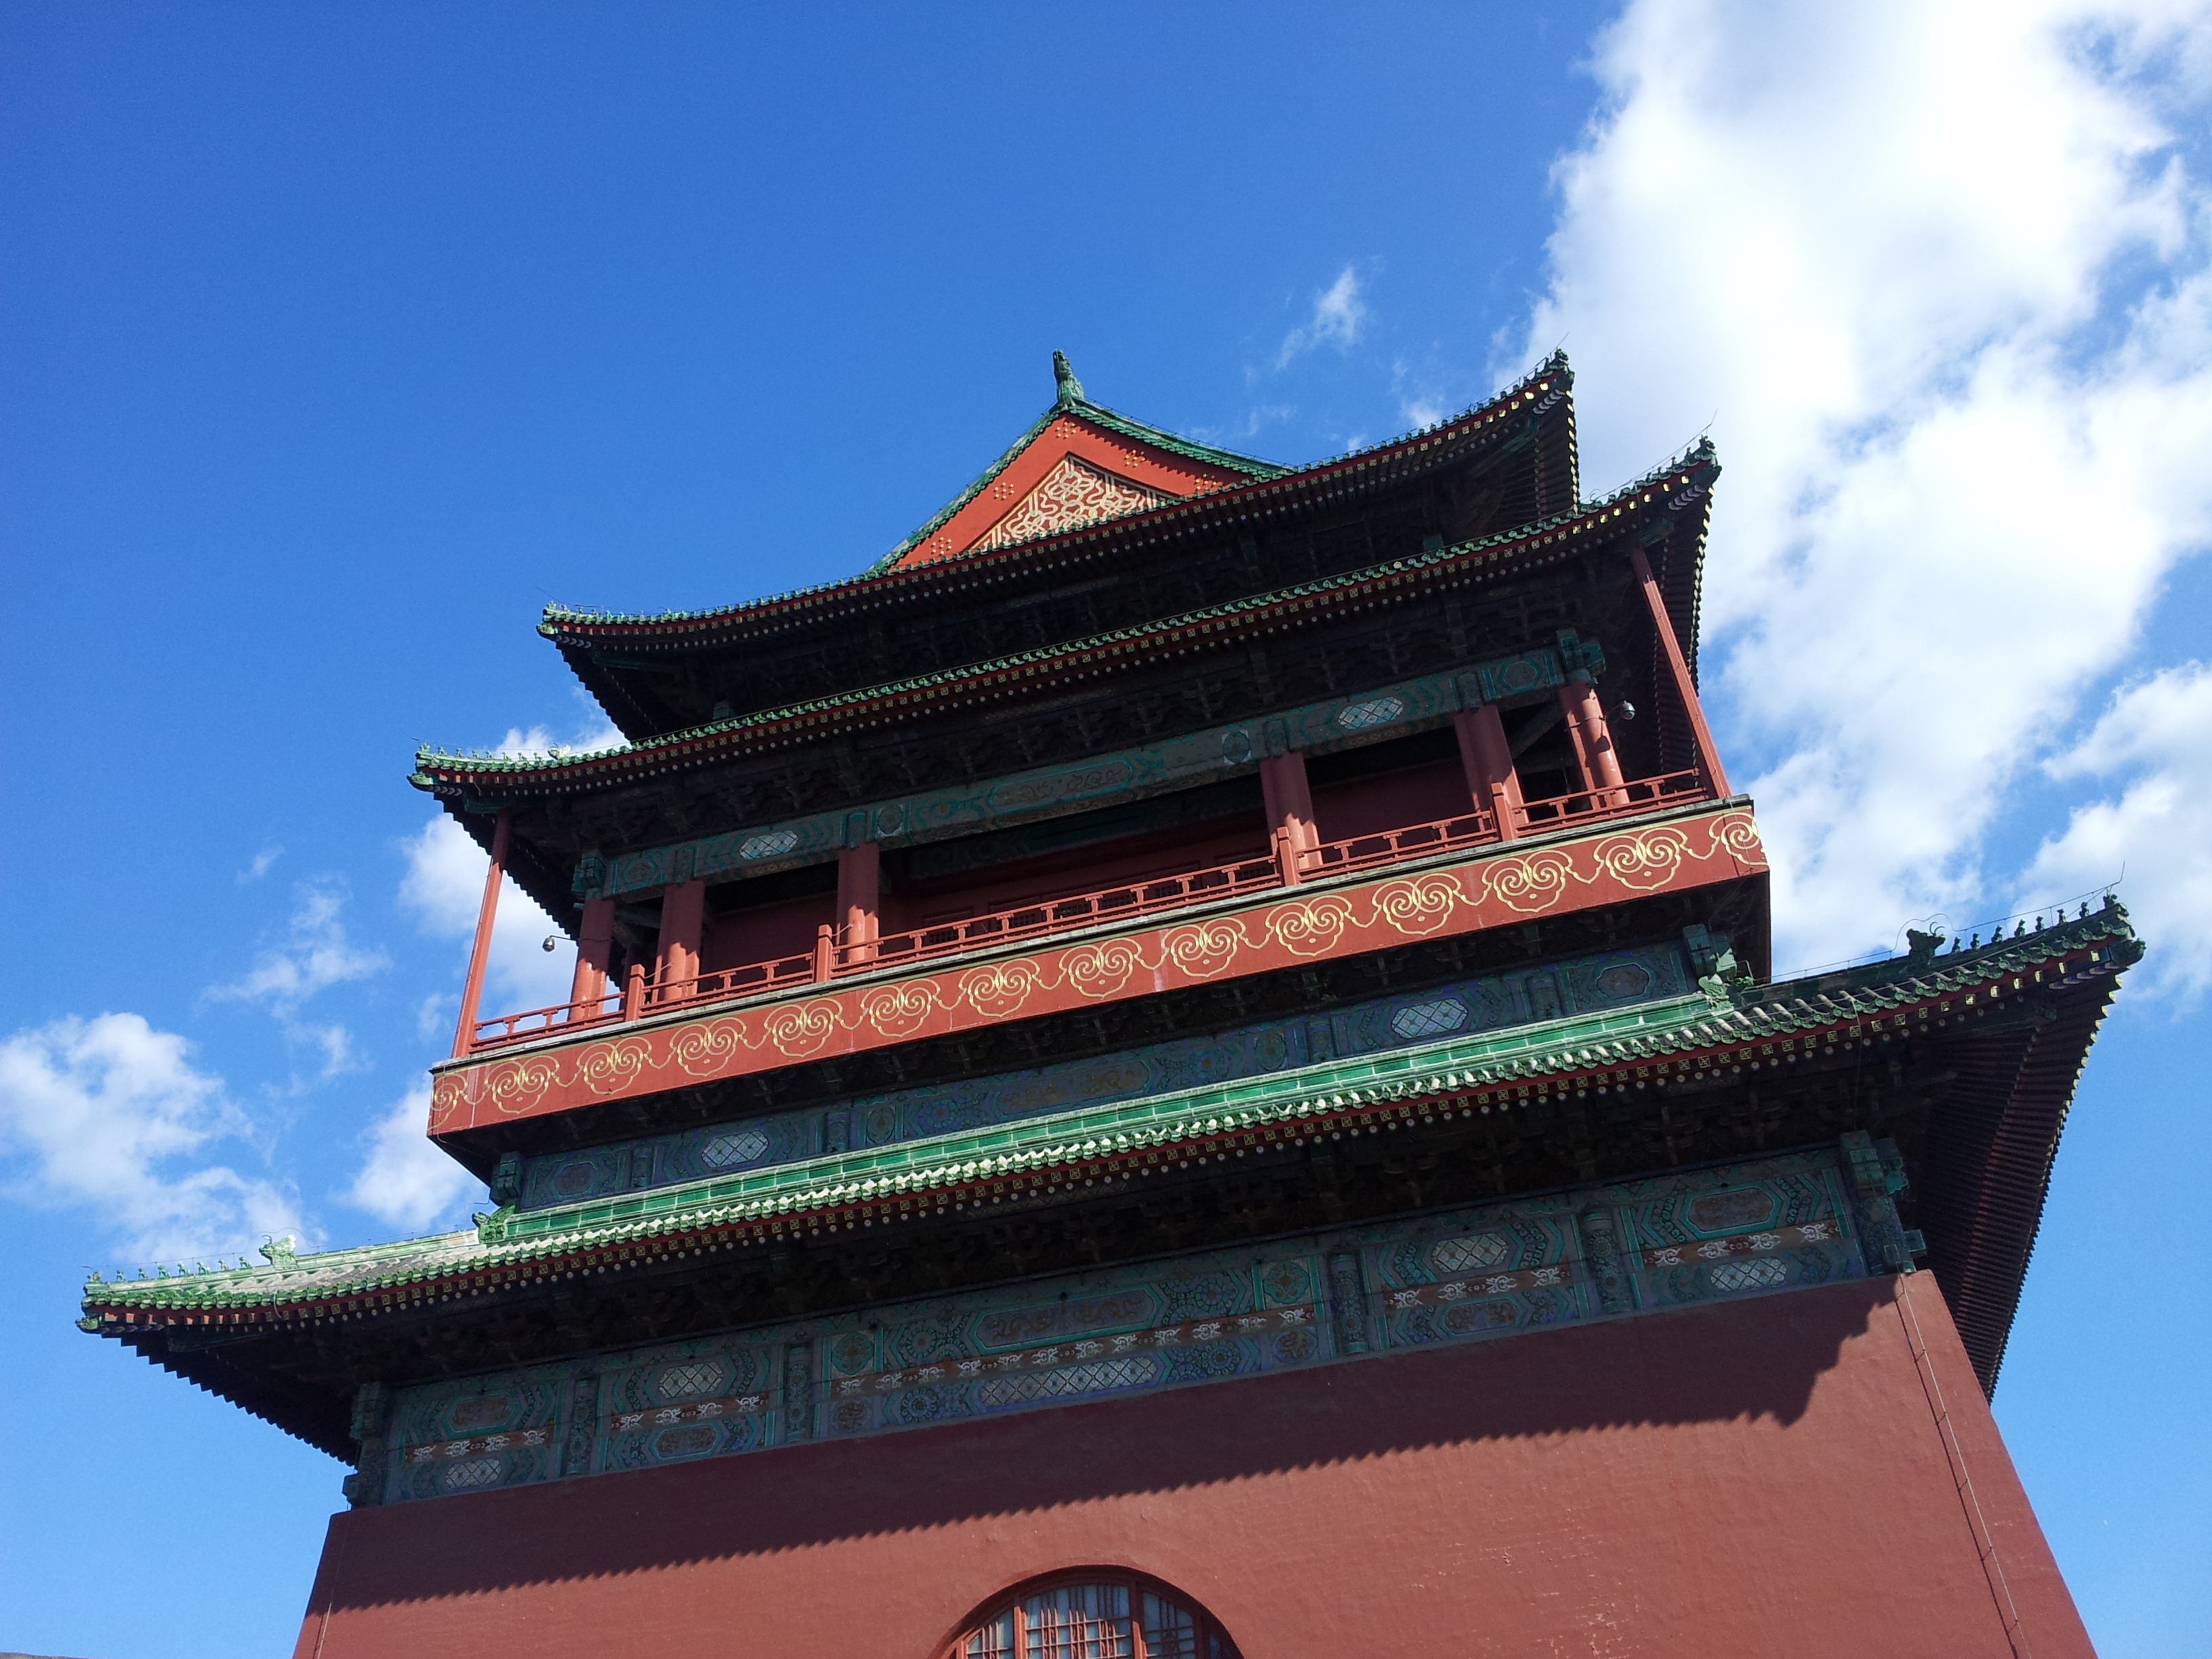
rooftop, building, wall, red, tower, asia, ancient, landmark, tourism, trip, place of worship, blue sky, historic building, clouds, temple, beijing, tiles, shrine, history, china, chinese architecture, pagoda, historic site, ancient building, drum tower